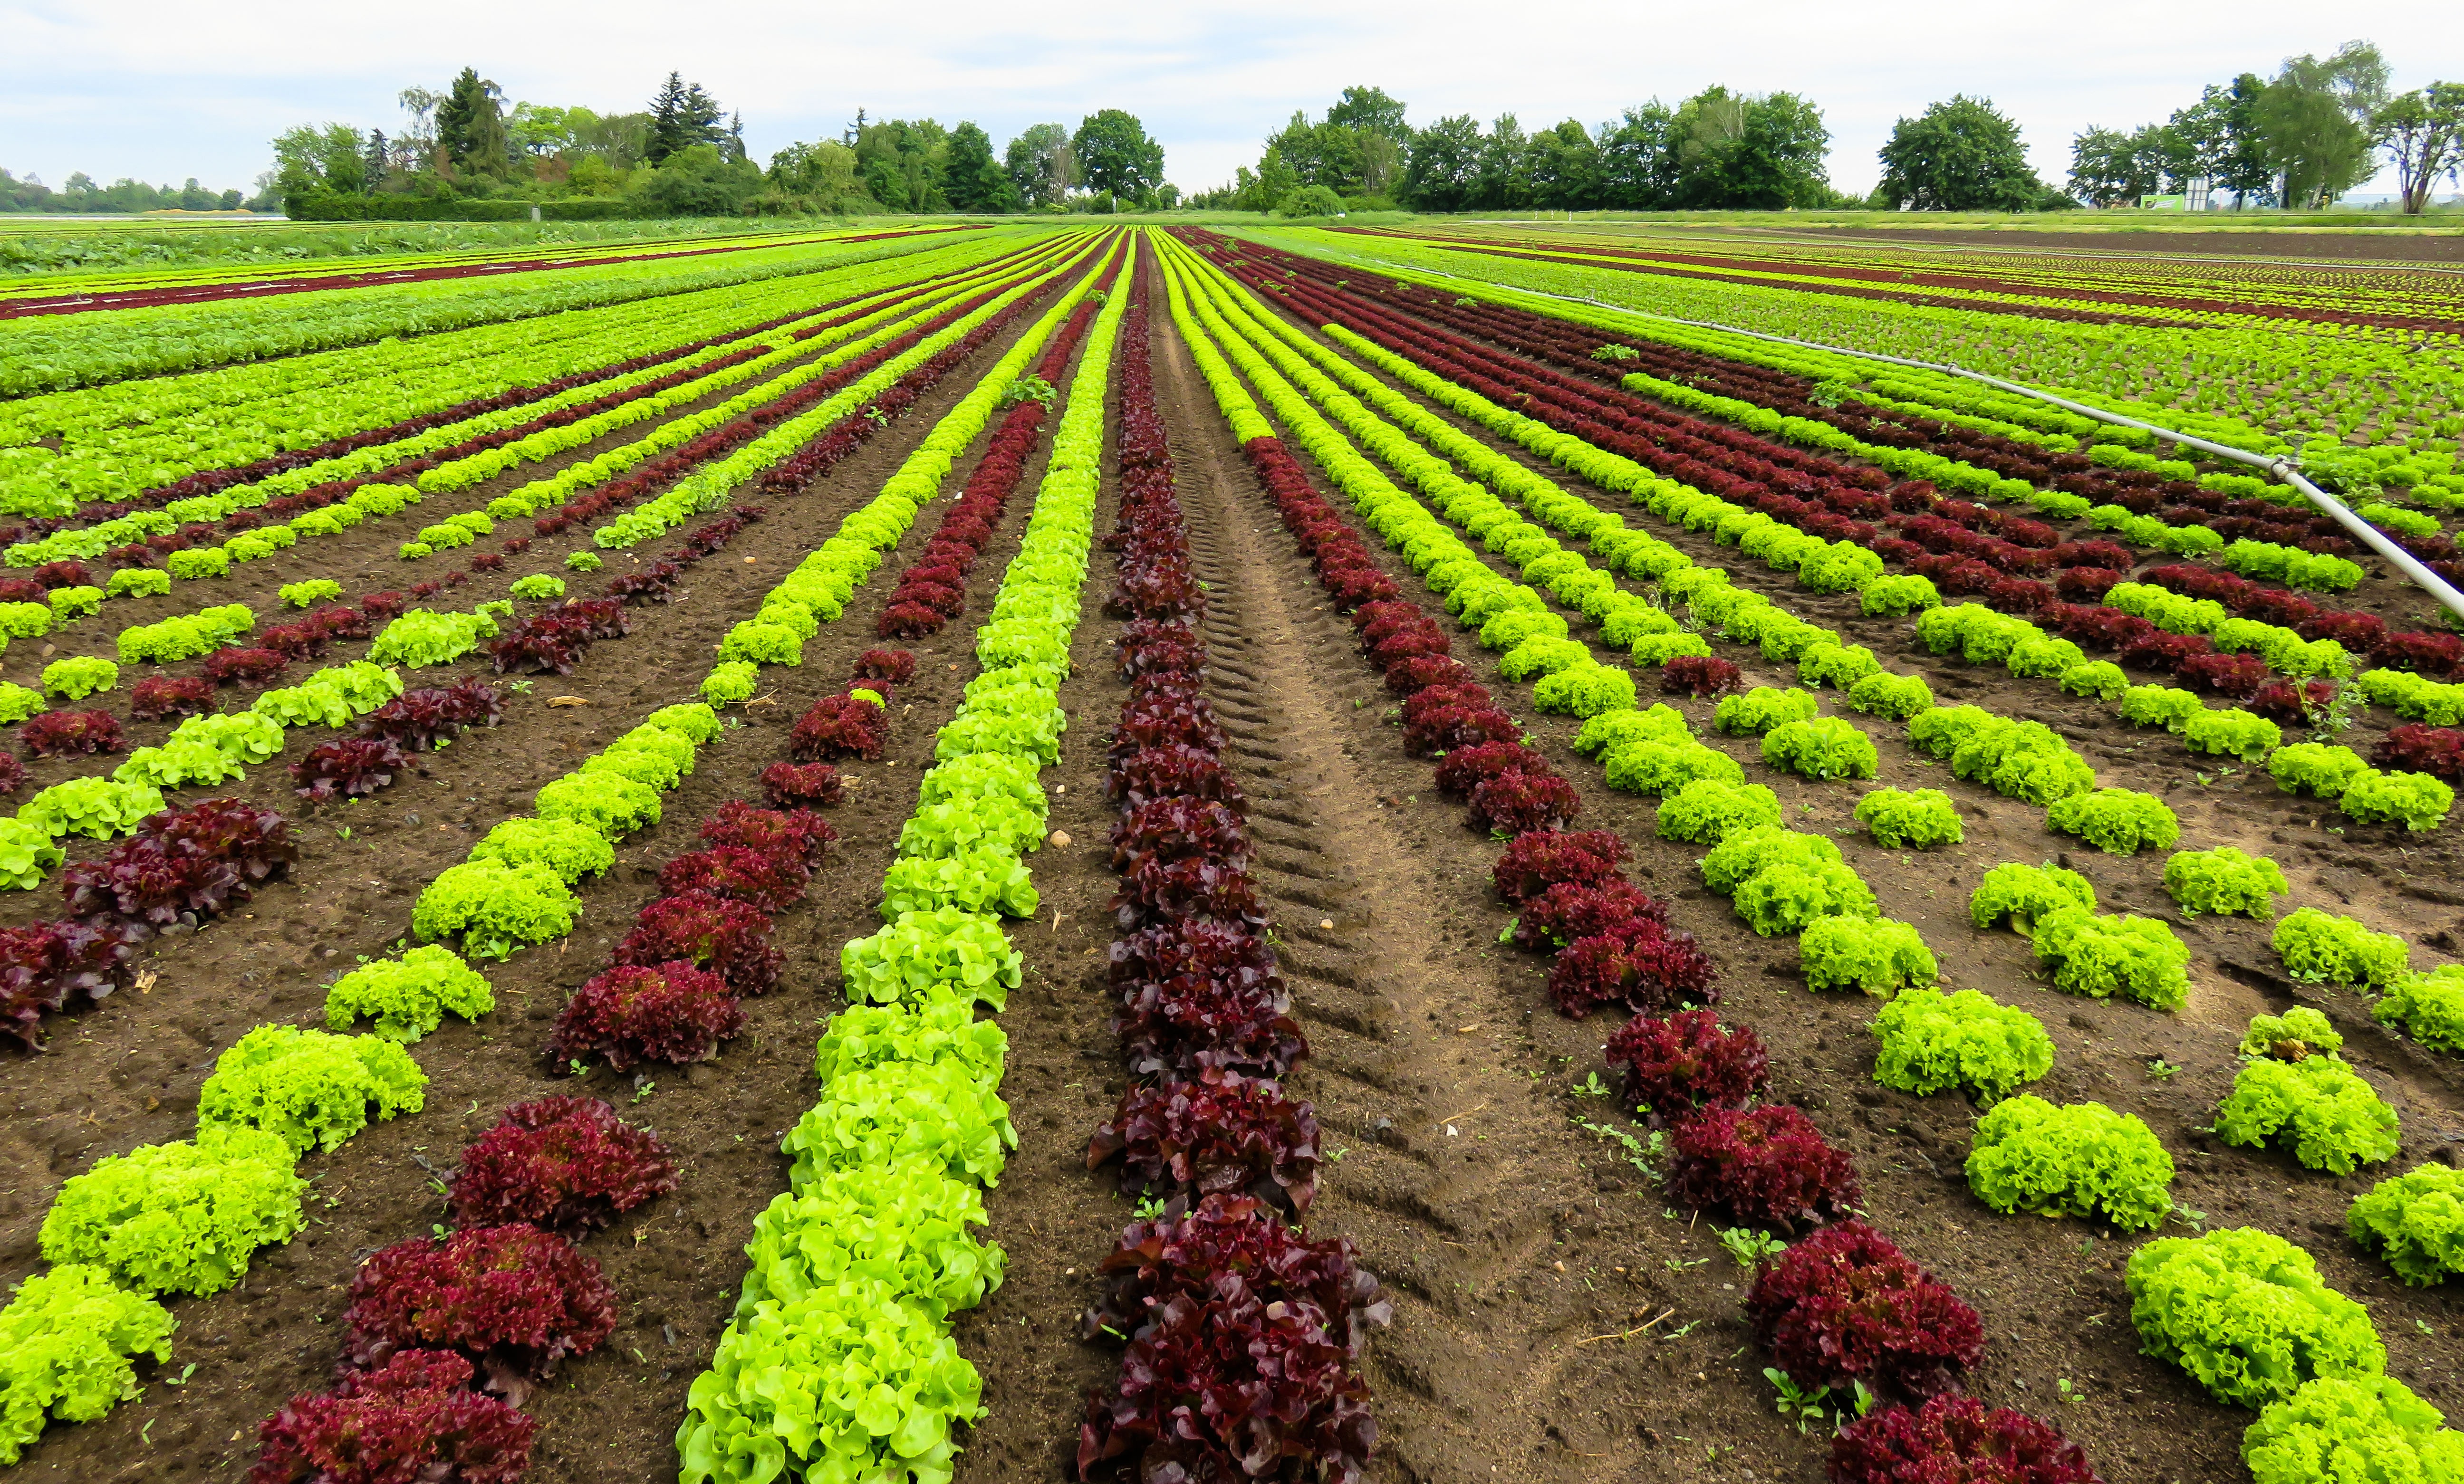
landscape, field, farm, flower, food, salad, green, red, harvest, produce, crop, soil, agriculture, cultivation, vegetables, plantation, bauer, rural area, bio